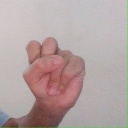
अक्षर: स